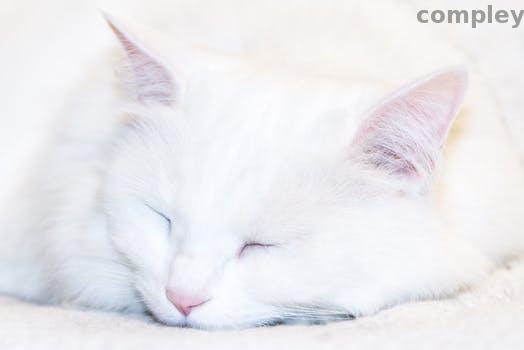
Label: Watermark